History of St Albans

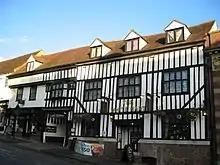
St Albans has many old coaching inns (pictured: The White Hart, Hollywell Hill)

The city is named after St Alban, a convert to Christianity who, according to medieval sources, lived in the Roman city. He was martyred in either the third or fourth century. Bede's "Ecclesiastical History" gives an account of Alban being beheaded on a hill outside the city. This suggests that the cathedral, built on a hill above the Roman city, may have been built on the site of his martyrdom. However, the cathedral could alternatively be on the site of his burial. Widespread cults of saints began in cemeteries outside of Roman cities. The site of Alban's burial remains a topic for investigation. The site of a Roman burial was uncovered near the Cathedral in the late 20th century, in the area of demolished medieval cloisters, probably extending beneath the present building, but there is no evidence of a connection with Alban.